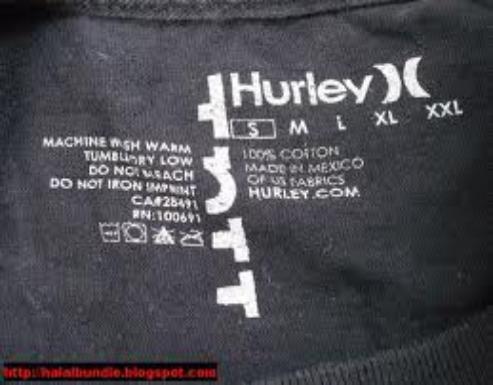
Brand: Hurley International
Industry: Clothes